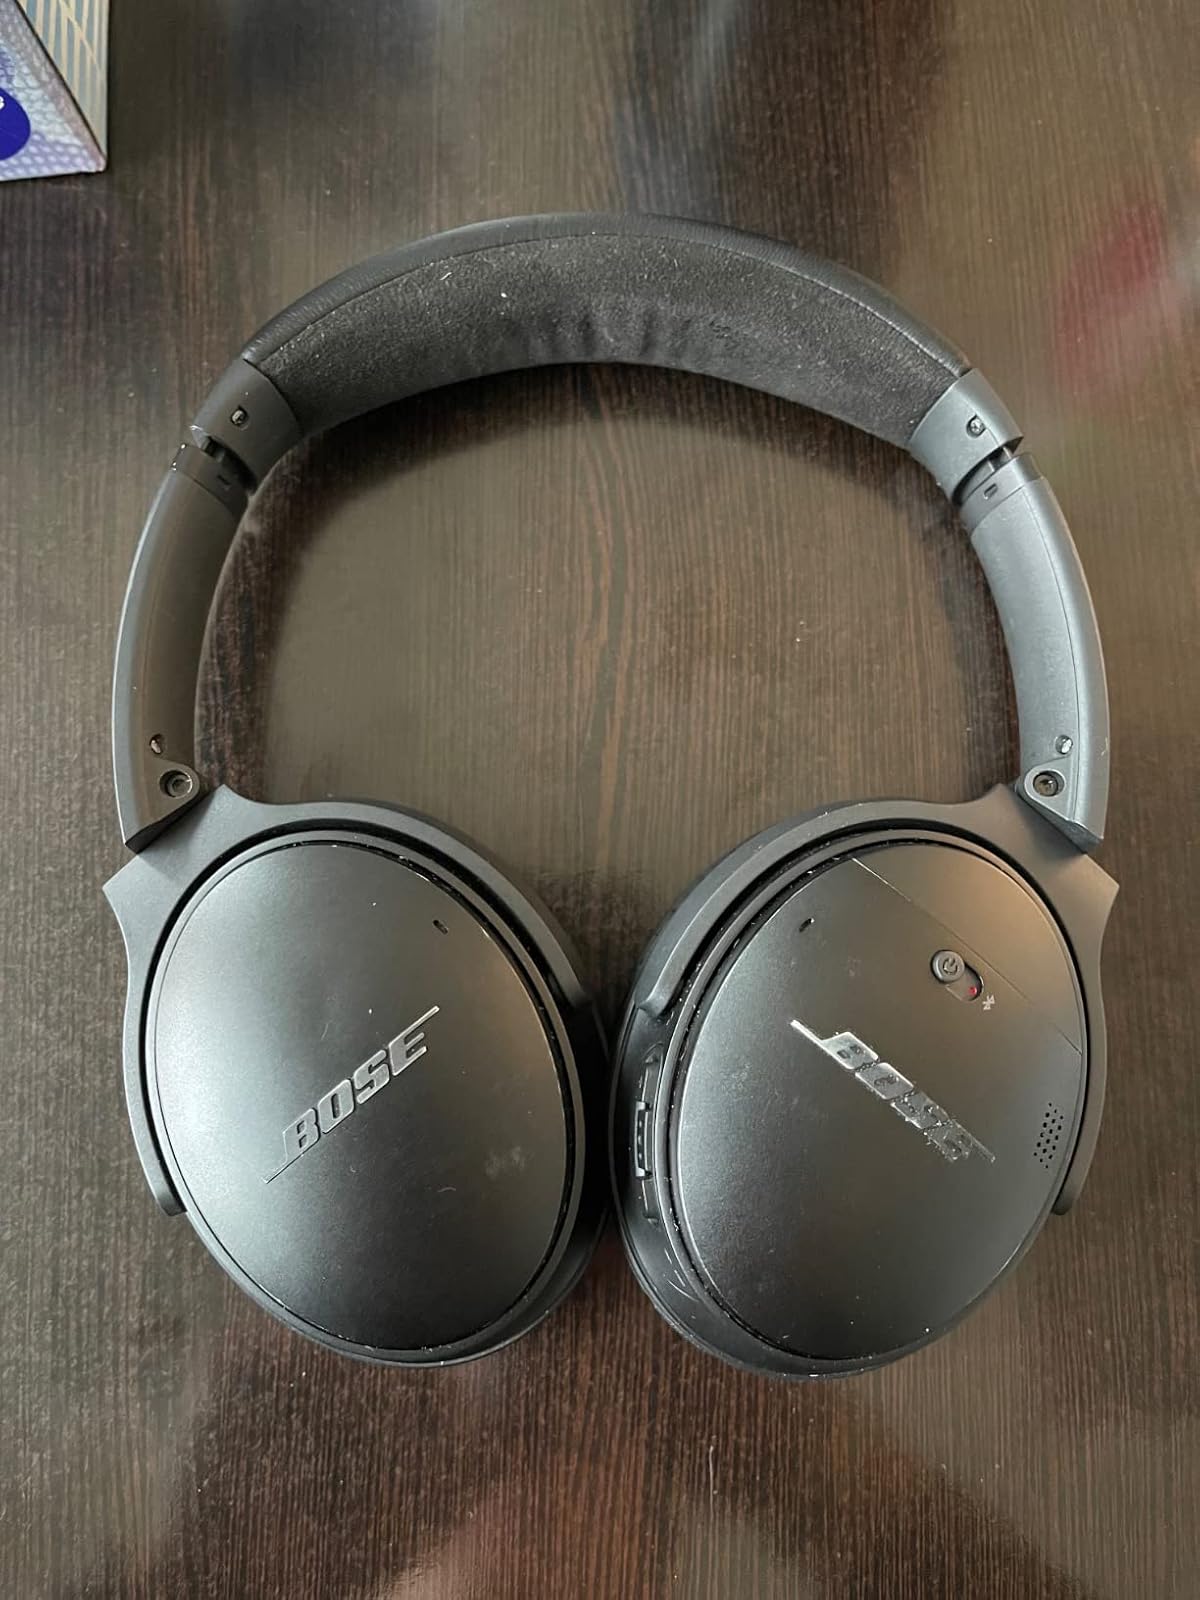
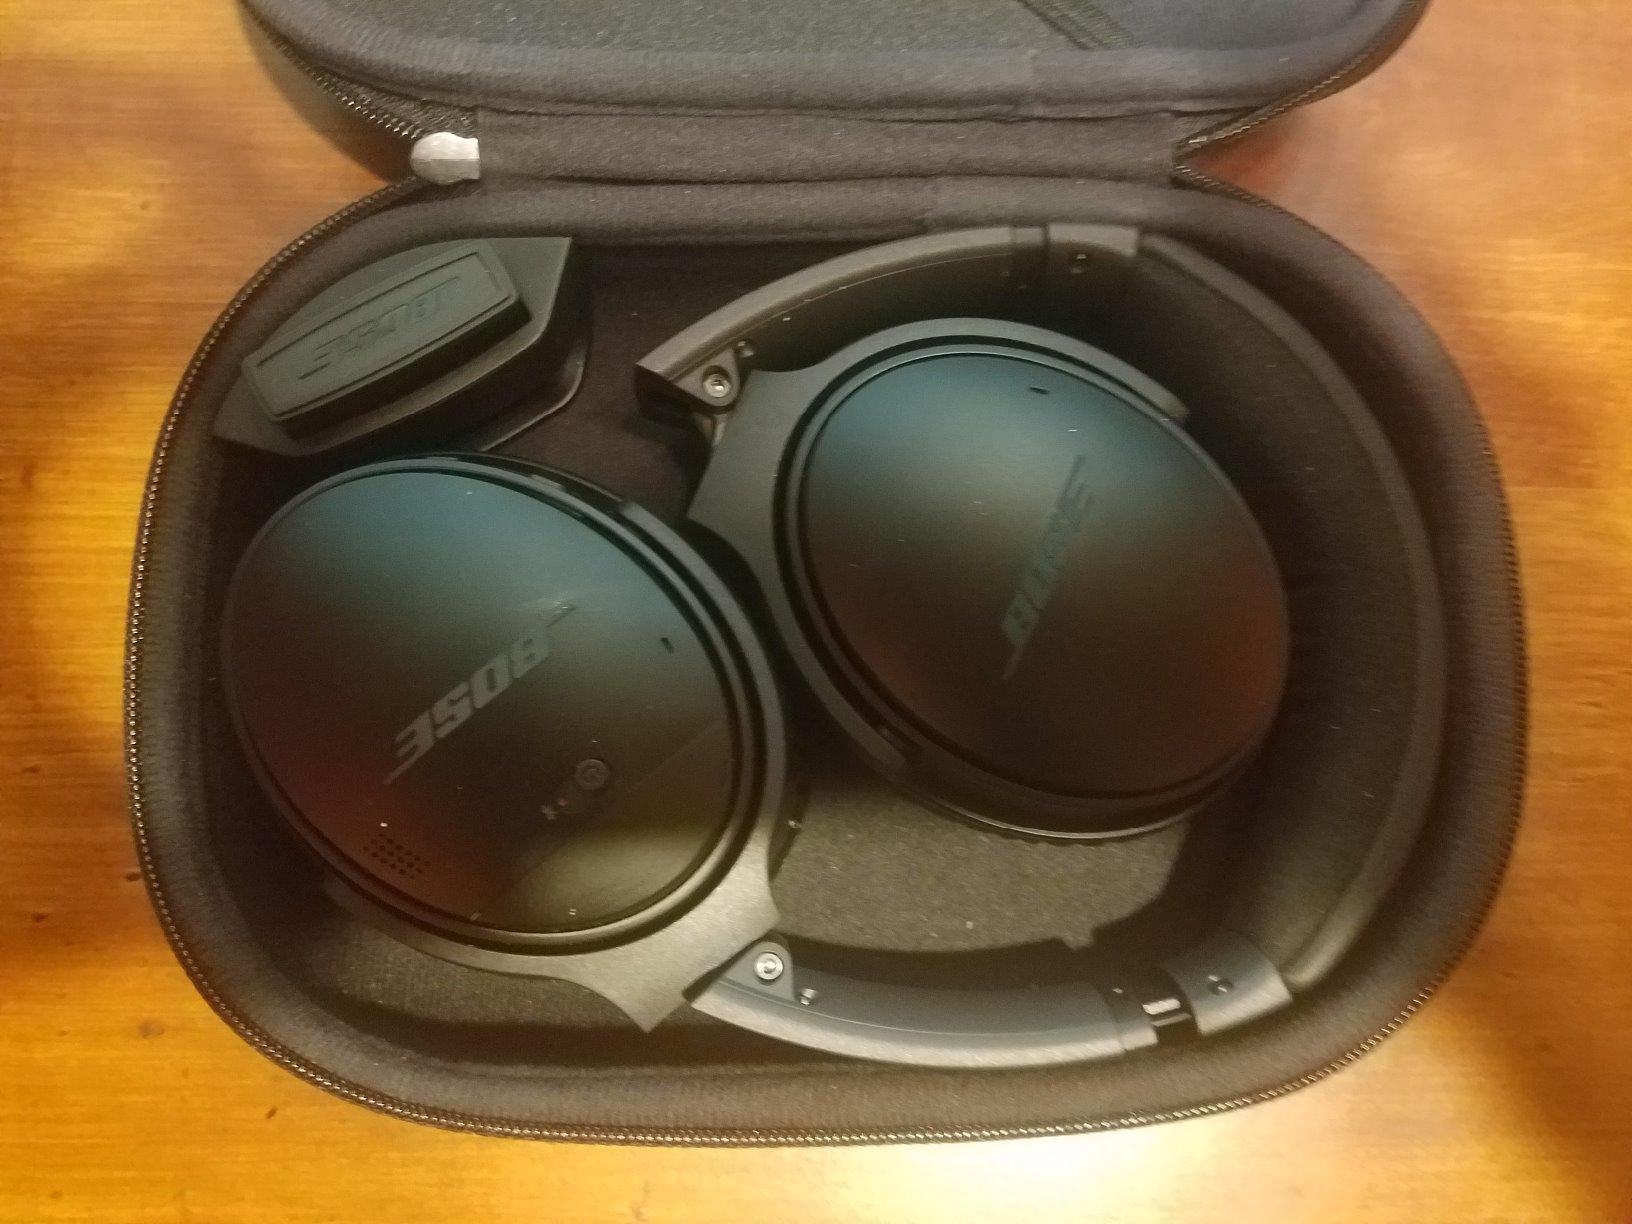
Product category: headphones
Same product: yes